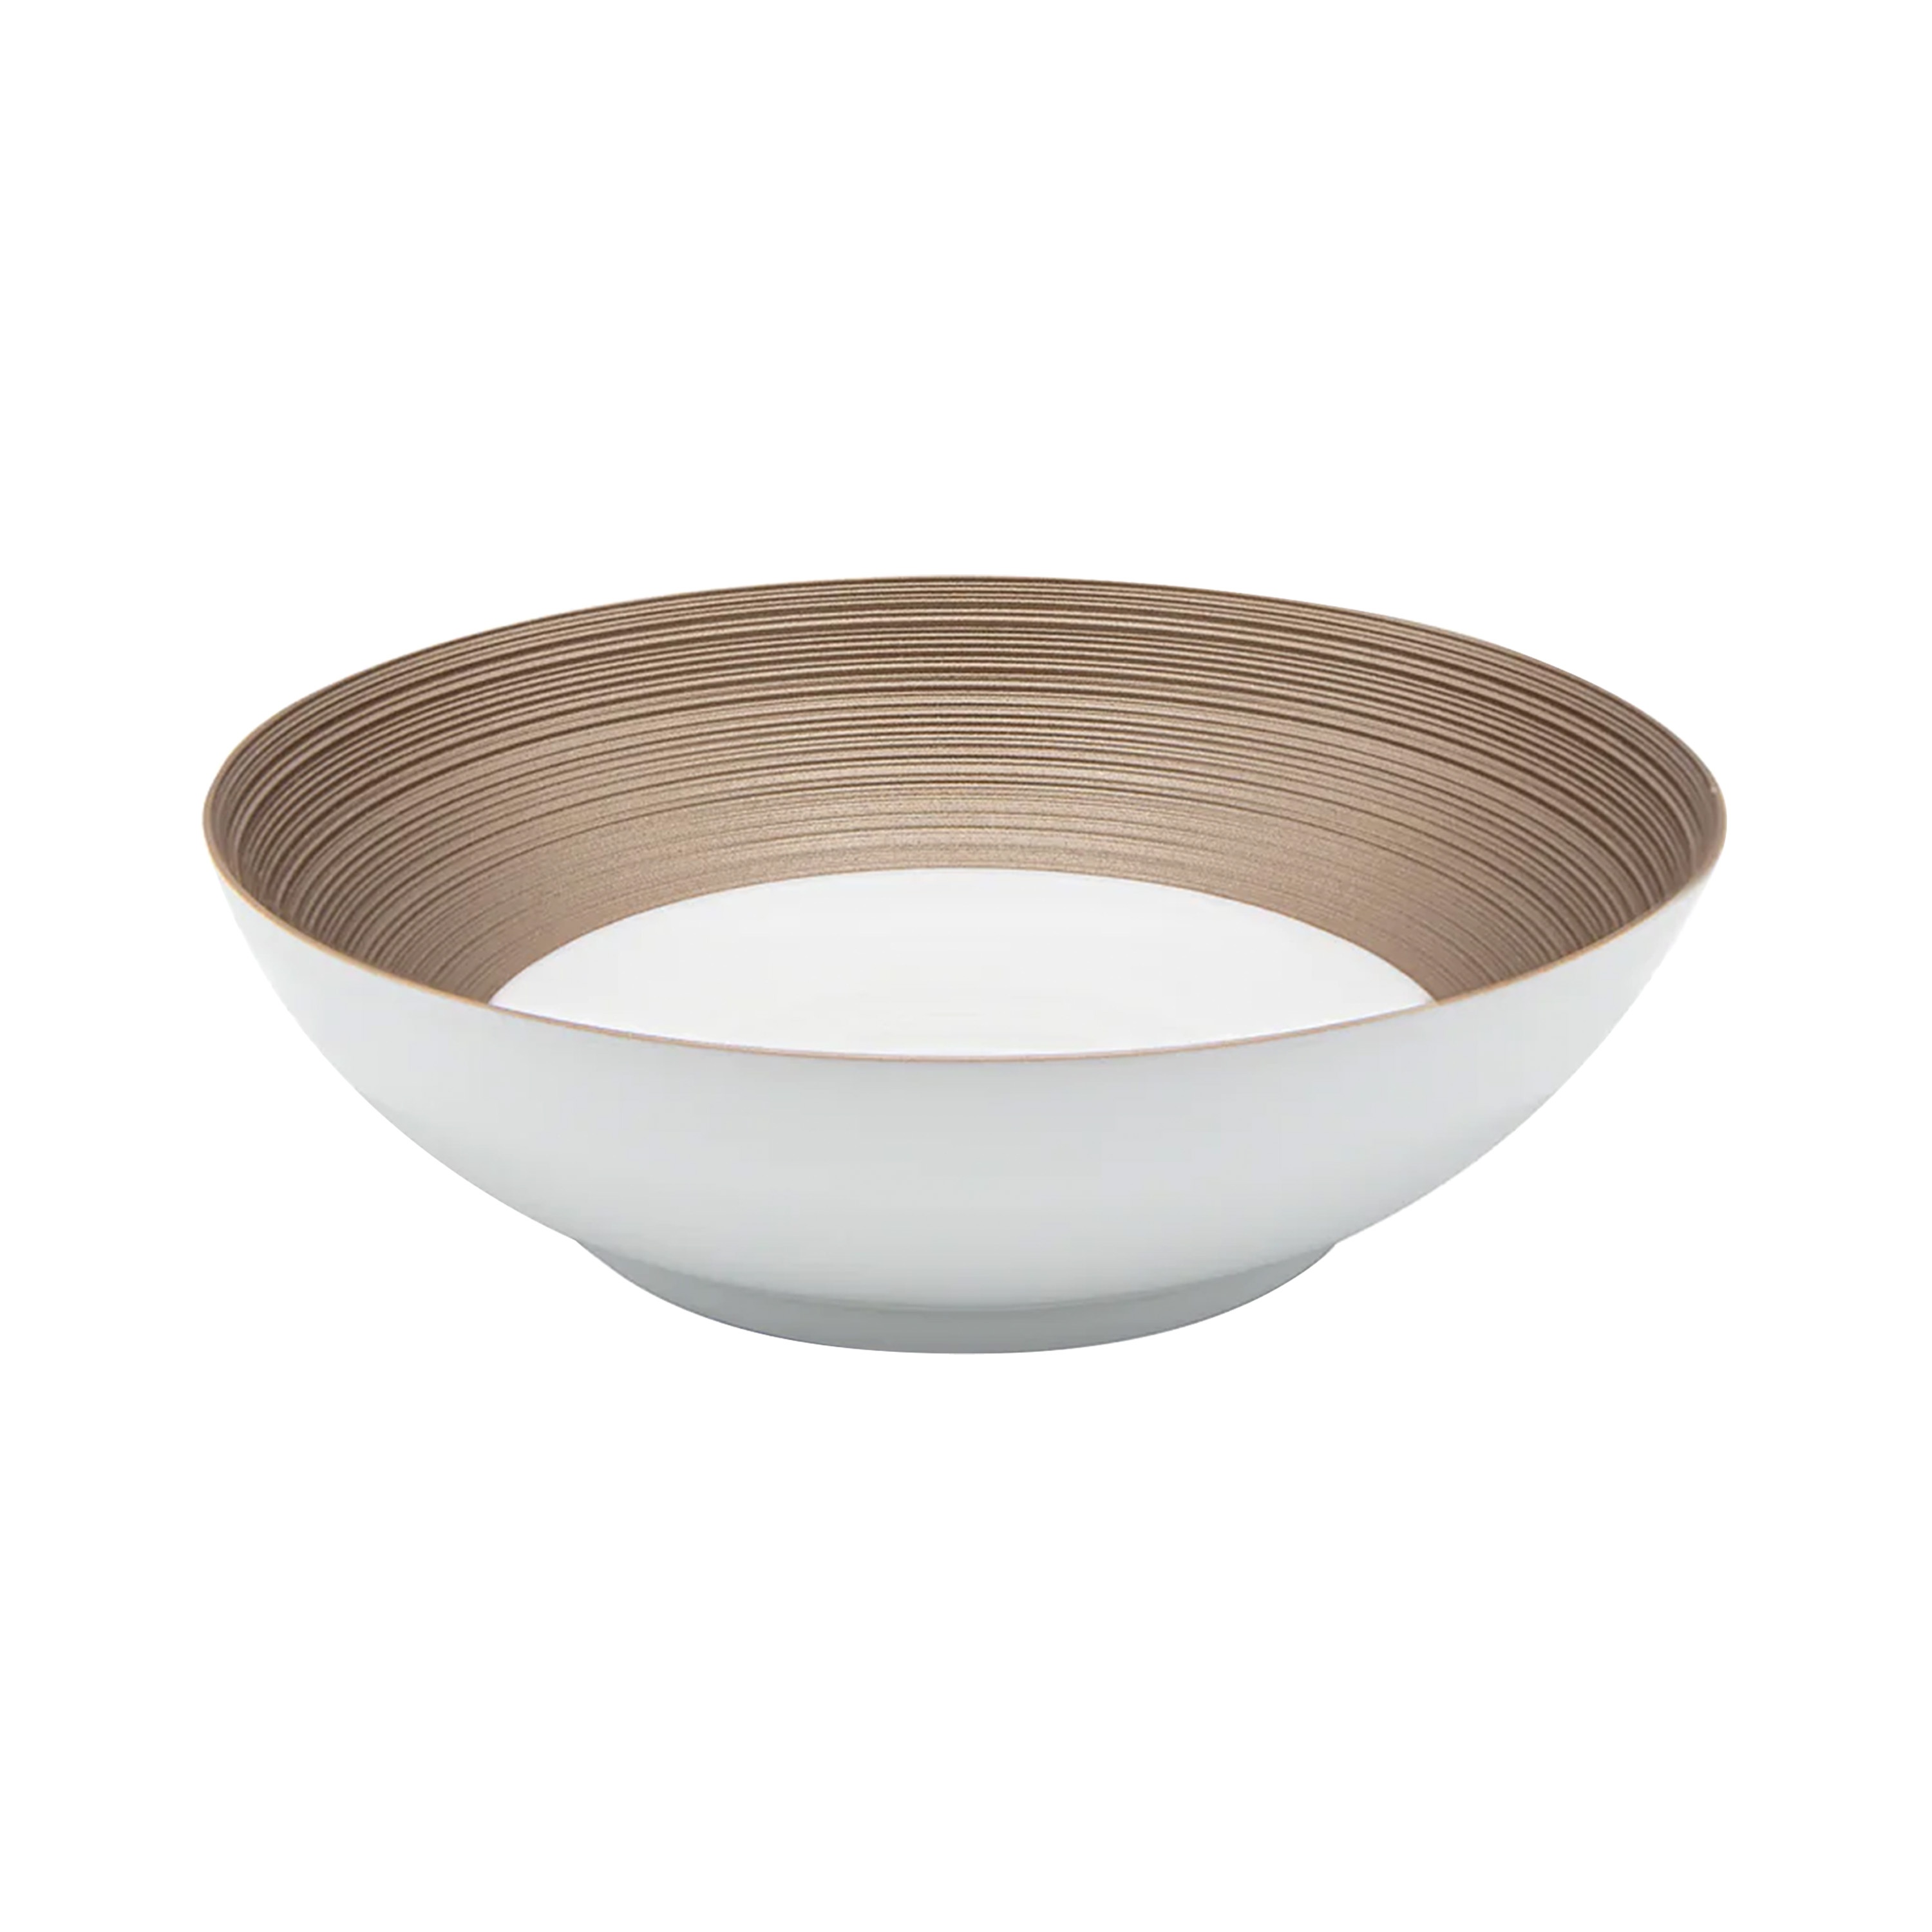
HEMISPHERE Gris Métallique - Bol à salade GM
A la fois assiette creuse et bol à salade, ce produit sera parfaitement adapté pour une présentation originale de tous vos plats. Existe en deux formats (grand et petit modèles).
Brand: J.L Coquet & Jaune de Chrome - eshop
Category: Home & Garden > Kitchen & Dining > Tableware > Dinnerware > Bowls